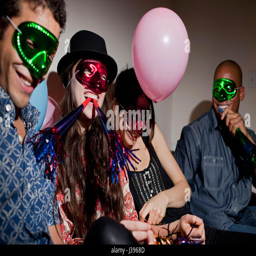
friends hanging out at a party